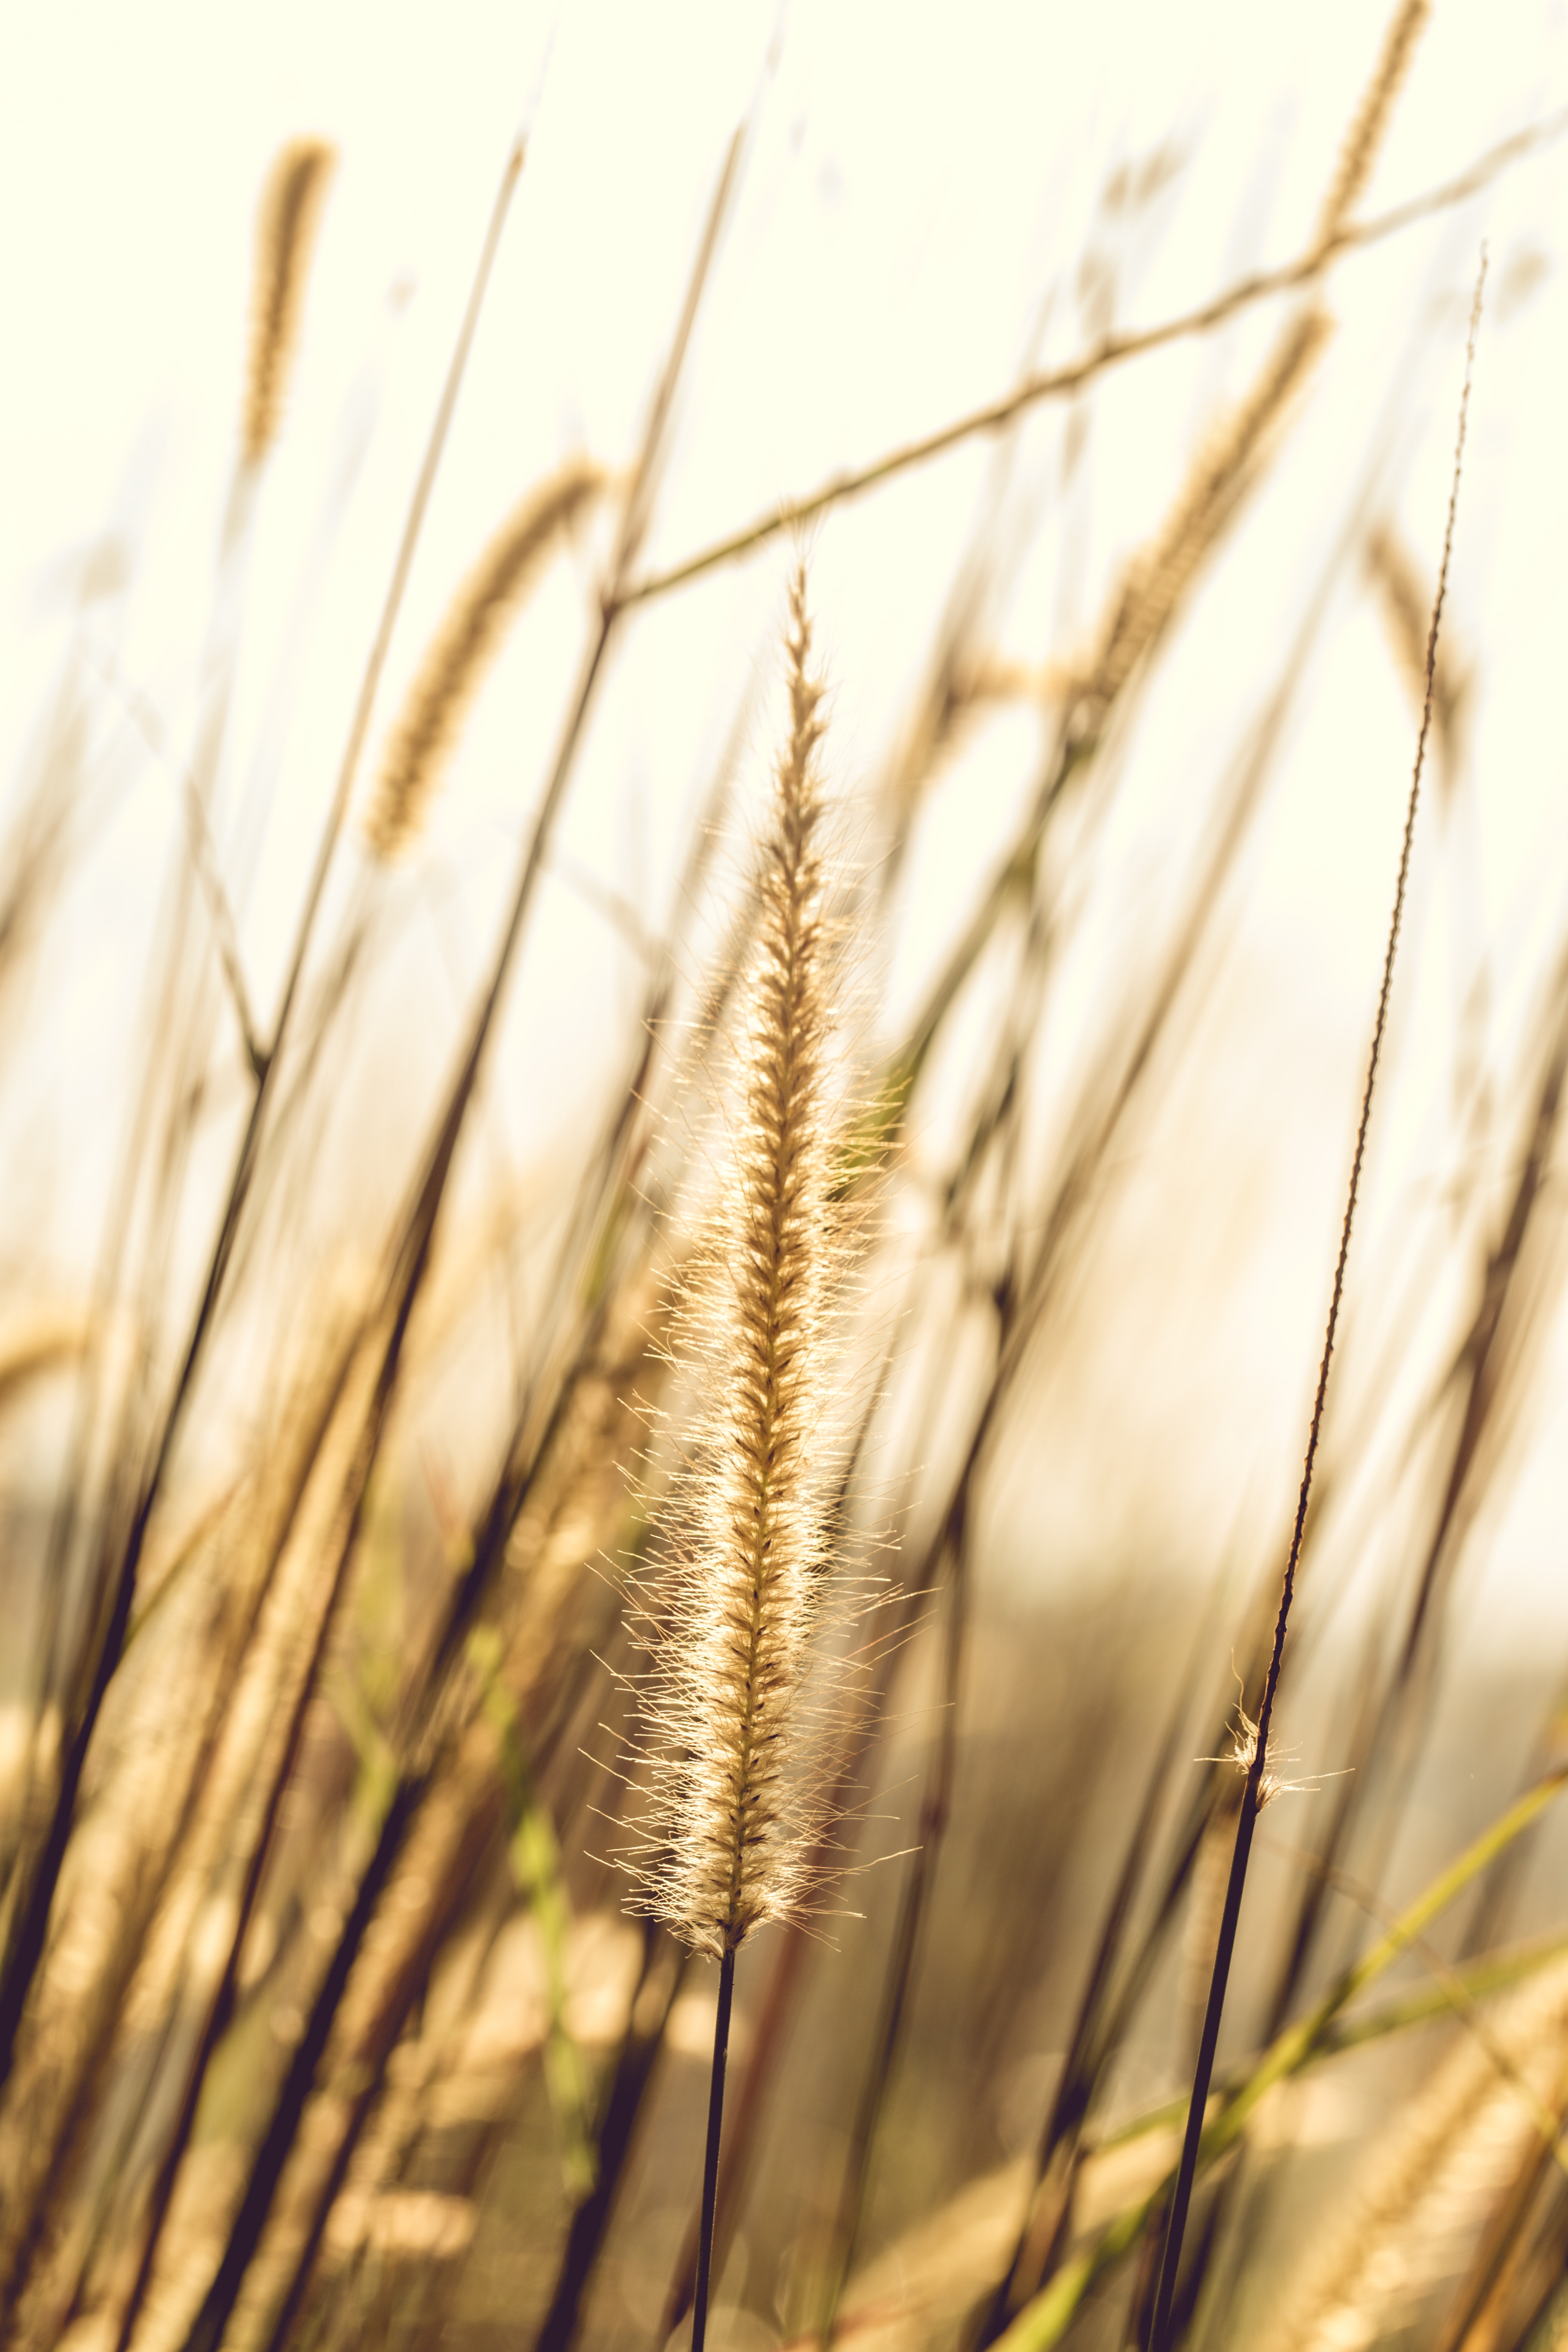
grass, light, sunlight, grain, plant, grass family, sky, close up, food grain, rye, phragmites, poales, wheat, photography, whole grain, macro photography, plant stem